Battle of Pusan Perimeter logistics

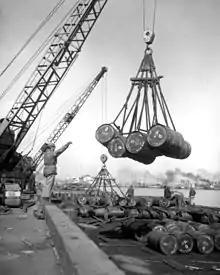
Fuel unloaded at Pusan. Gasoline shortages remained a serious logistical challenge for UN forces at Pusan.

The Pacific airlift to Korea operated from the United States over three routes. These were commonly known as the "Great Circle" by pilots. One route left from McChord Air Force Base in Tacoma, Washington, and transited through Anchorage, Alaska, and Shemya in the Aleutians before finishing at Tokyo. This represented a distance of and a flying time of between 30 and 33 hours. A second route was the Mid-Pacific. This departed from Travis Air Force Base near San Francisco, California, and passed through Honolulu and Wake Island before arriving in Tokyo; the trip was and took 34 hours to complete. A third route was from California through Honolulu, and Johnston, Kwajalein, and Guam Islands to Tokyo: a distance of about and a flying time of 40 hours. The airlift moved about a day in July 1950. From Japan most of the air shipments to Korea were staged at Ashiya or at the nearby secondary airfields of Itazuke Air Base and Brady Air Base.